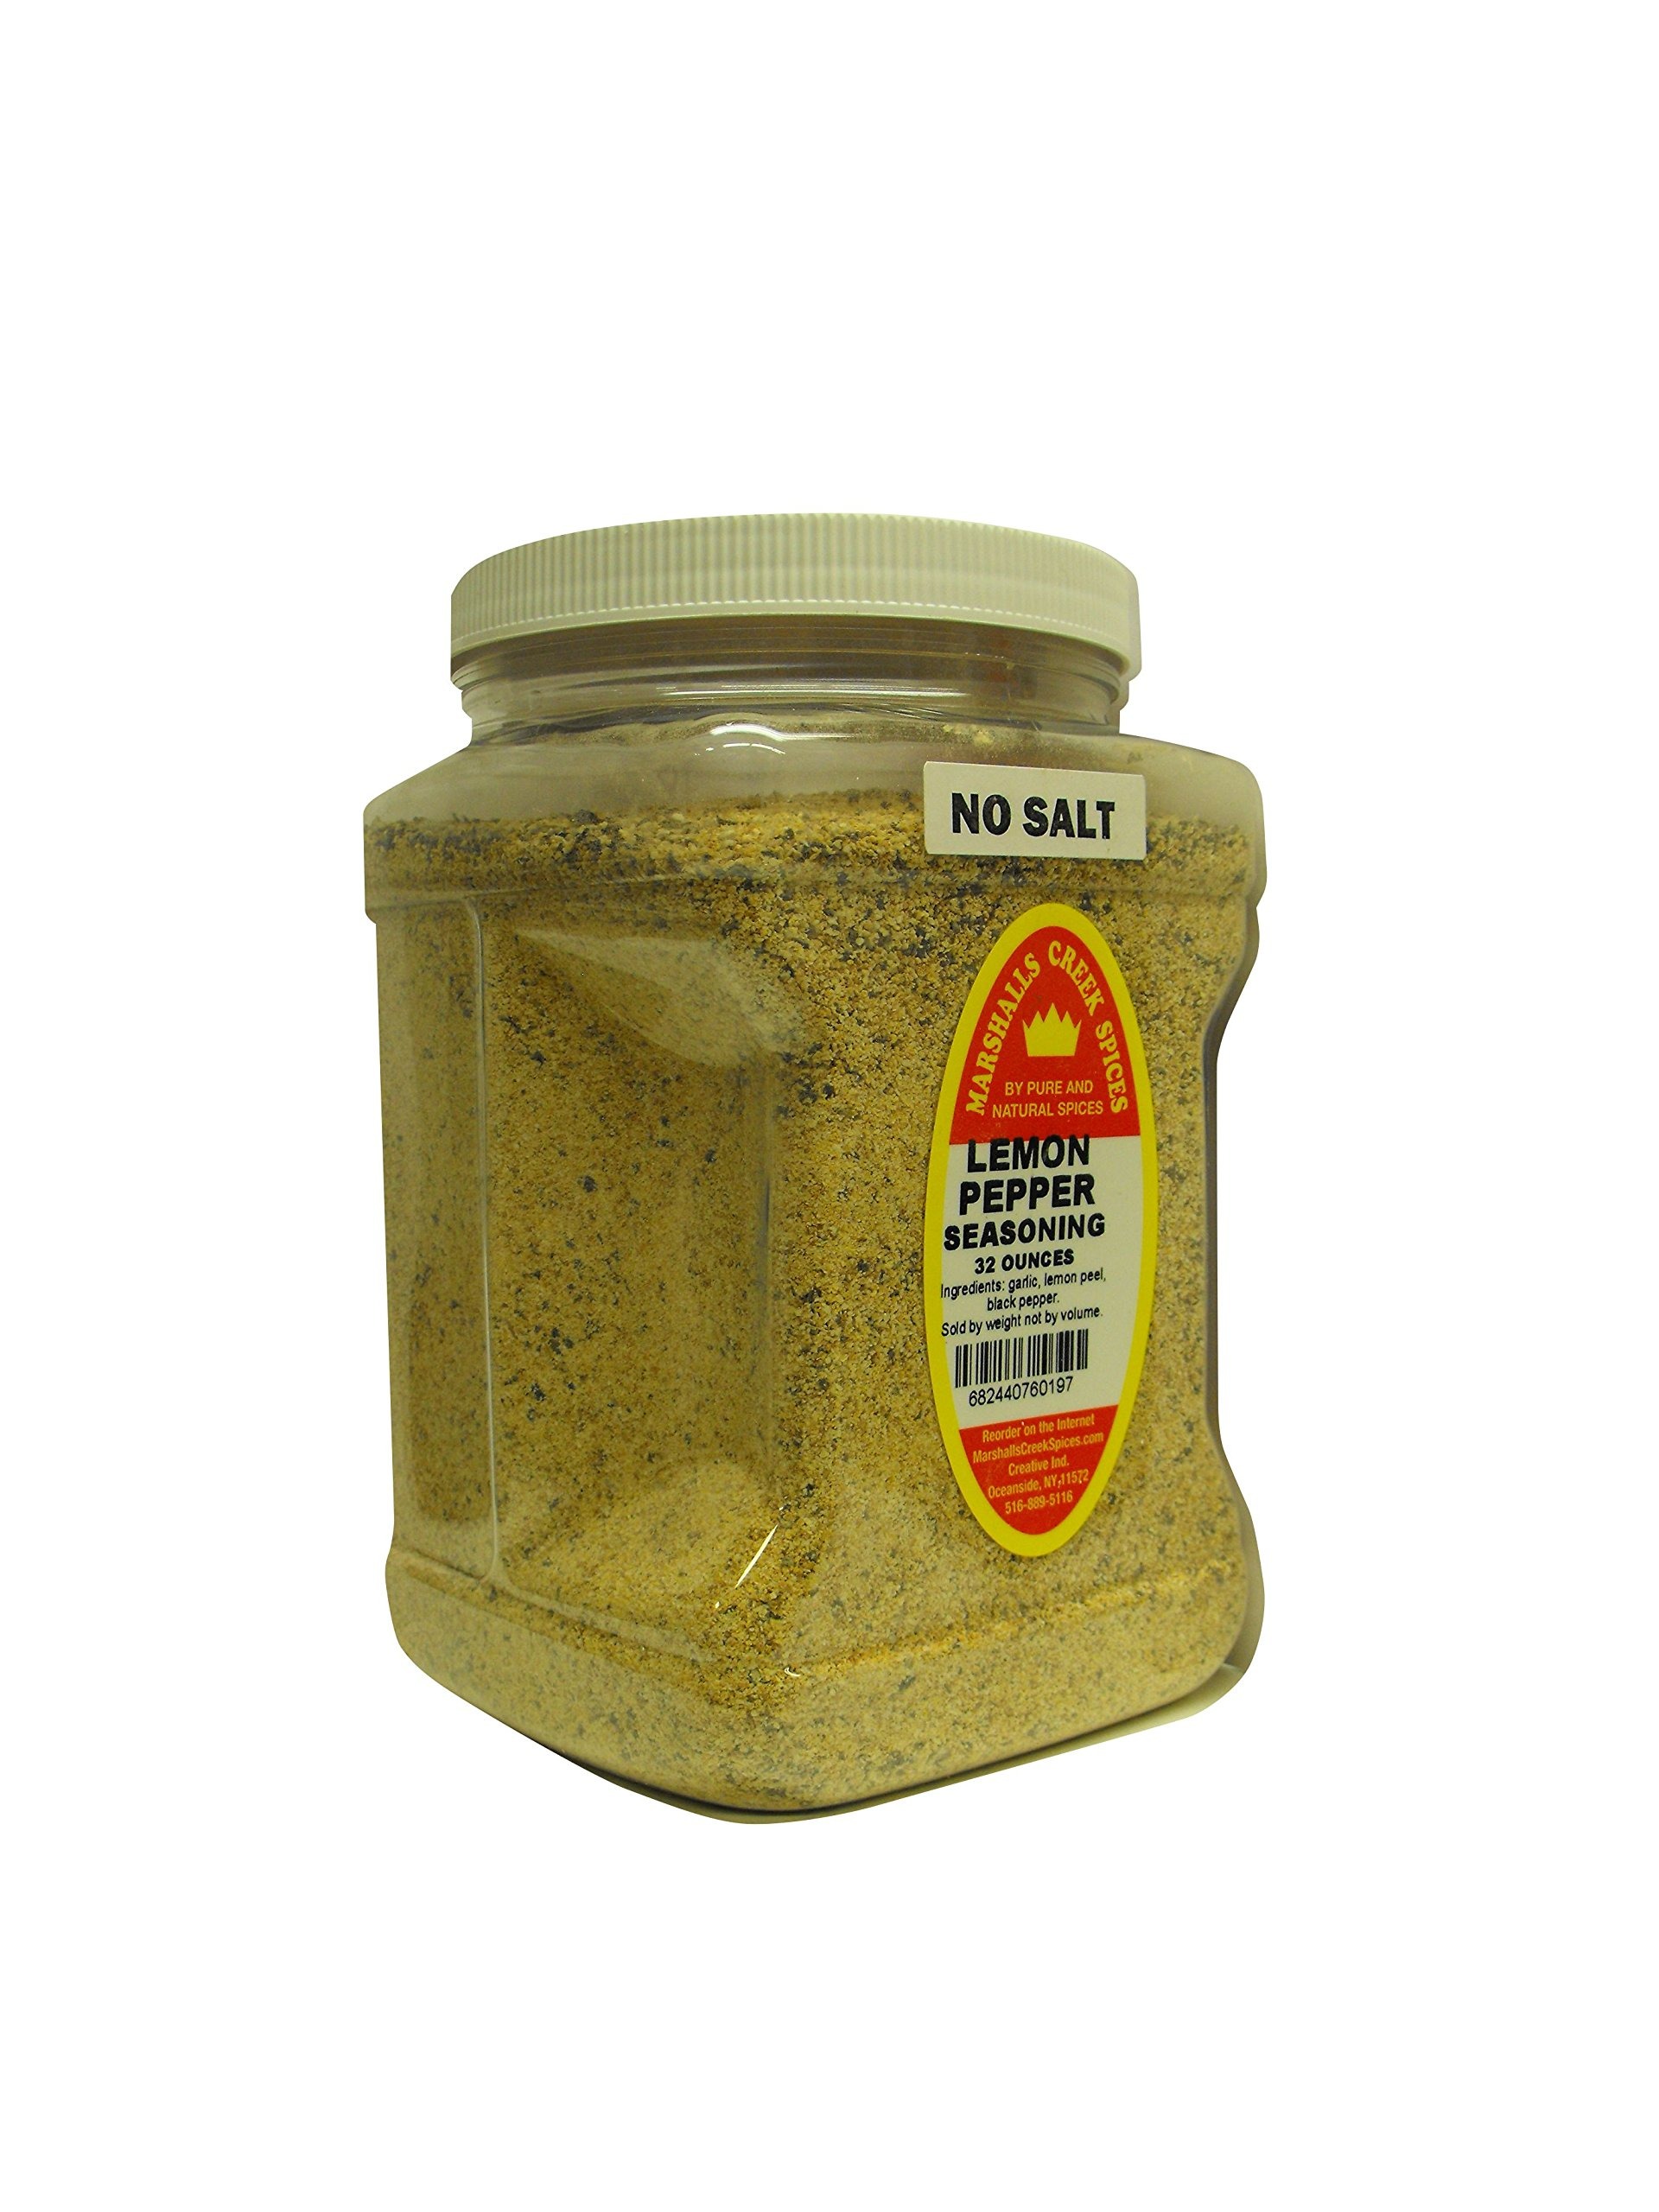
Item Name: Family Size Marshalls Creek Spices Lemon Pepper No Salt Seasoning, 32 Ounce …
Bullet Point 1: Marshalls Creek Spices buys in small quantities and packs weekly providing the freshest spices possible. Fresher spices means more flavor and a longer shelf life.
Bullet Point 2: No Fillers - No MSG
Bullet Point 3: All Natural & Kosher
Bullet Point 4: Flat Rate Shipping Per Order. No Limit
Product Description: Ingredients, garlic, lemon peel, black pepper
Value: 32.0
Unit: Ounce

Price: 27.95